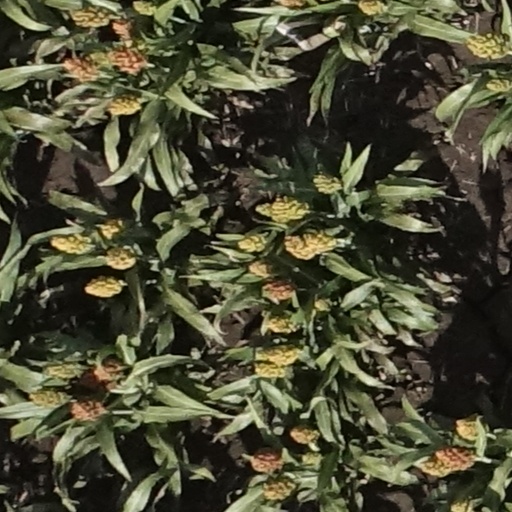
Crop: sorghum